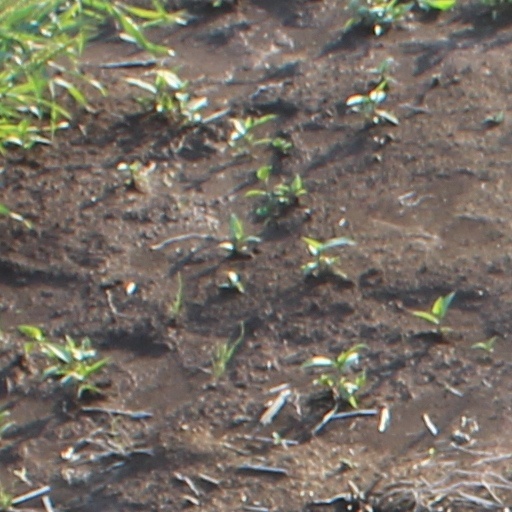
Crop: wheat